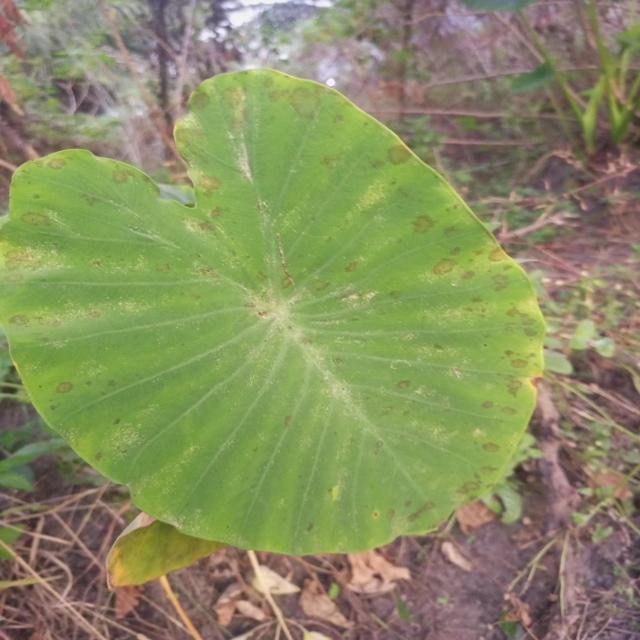
Label: Early_Blight